Technology and Maintenance Corps (Israel)

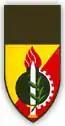
Ordnance Corps logo (before 2015)

Following the Al-Aqsa Intifada in 2000, new defenses were added to Armoured fighting vehicles. Several vehicles underwent upgrades, among these: upper turrets for the Nagmachon, Achzarit, and Centurion tank-chassis Puma CEV; mini-turrets for Merkava tanks; further defences to the IDF Caterpillar D9 (added cage armor); and the development of the "Scorpion," a Landing Bridge tank converted into a combat engineering tank able to carry a portable pillbox.